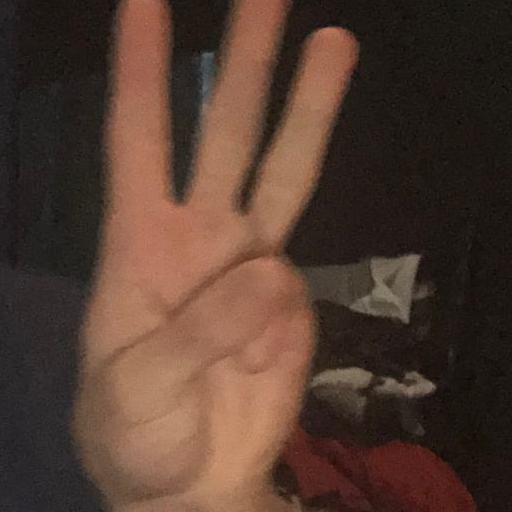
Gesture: three